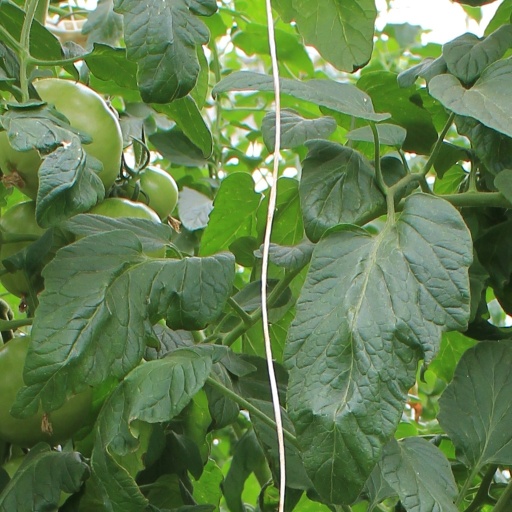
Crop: tomato